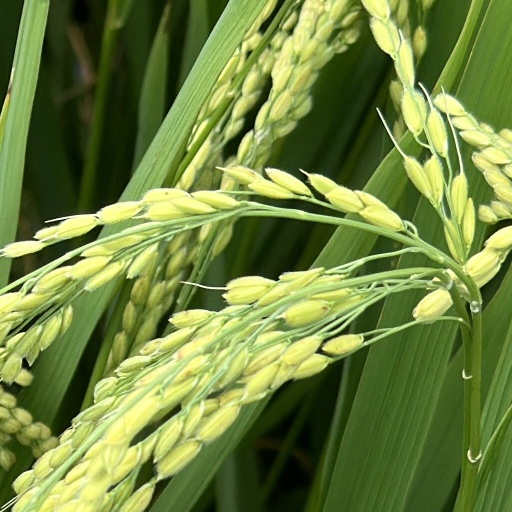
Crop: rice